Naas Botha

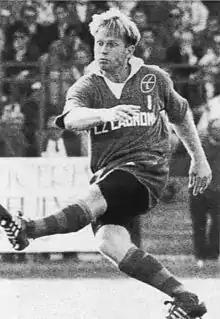
Botha playing a game of rugby

Hendrik Egnatius 'Naas' Botha (born 27 February 1958) is a South African former rugby union player who played as a Fly-half for Northern Transvaal, Rugby Rovigo and South Africa (the Springboks).